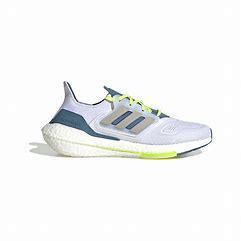
Brand: Adidas
Model: Ultraboost 22 Lauf